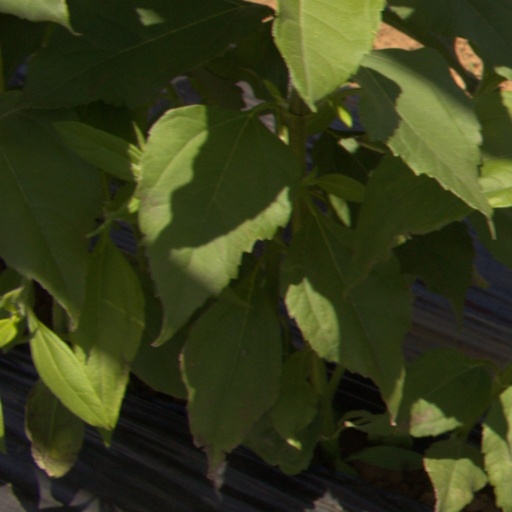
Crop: Jerusalem artichoke